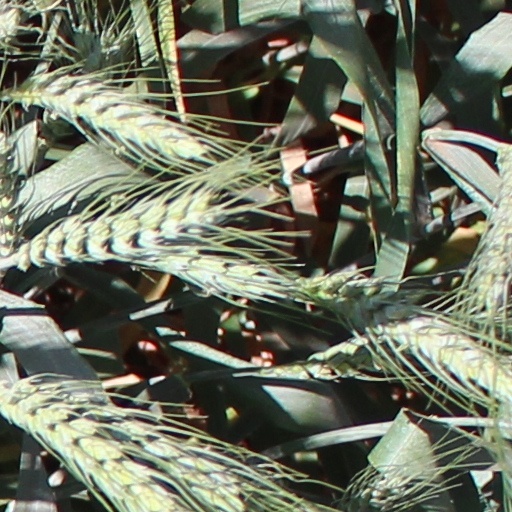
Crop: wheat